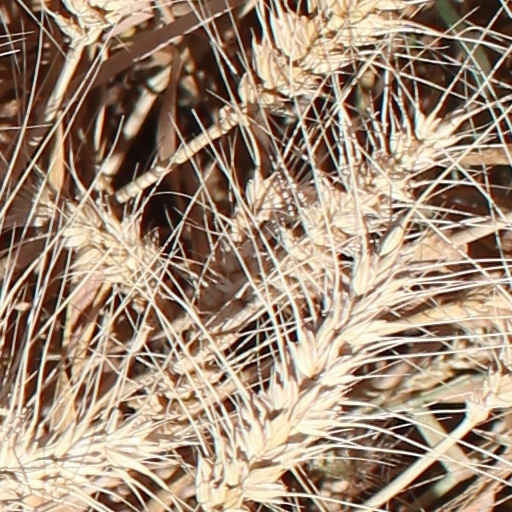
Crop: wheat